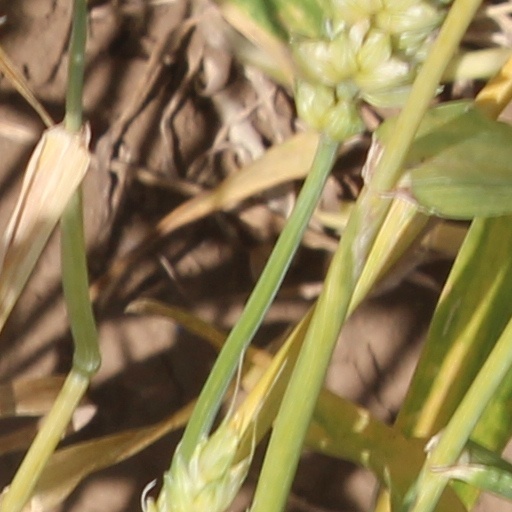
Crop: wheat